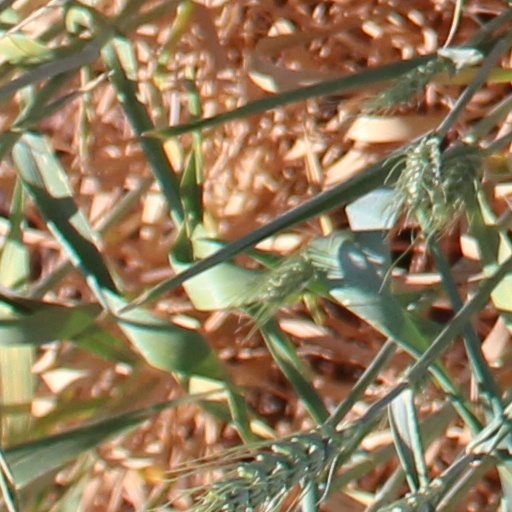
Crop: wheat